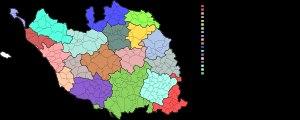
Dans la Vendée, l’histoire du découpage intercommunal se constitue de différentes étapes entre la mise en place des premières formes intercommunales à la fin du XIXᵉ siècle et l’émergence, entre les années 1990 et 2000, de nouvelles structures : les établissements publics de coopération intercommunale à fiscalité propre.